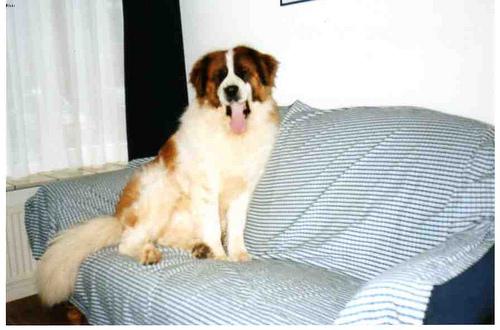
Breed: saint bernard